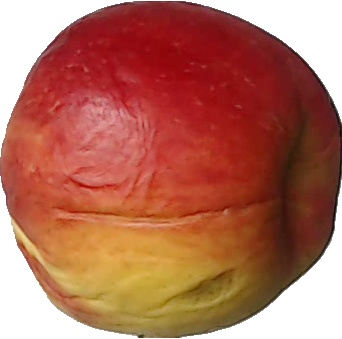
Label: apple_red_yellow_1